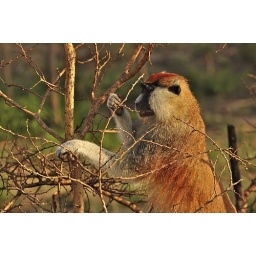
We spotted this beautiful animal early one morning in Murchison Fals National Park in Uganda.